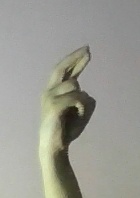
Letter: zay